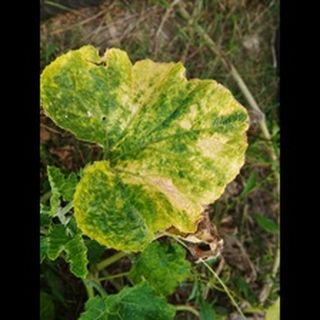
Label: pumpkin_mosaic_disease